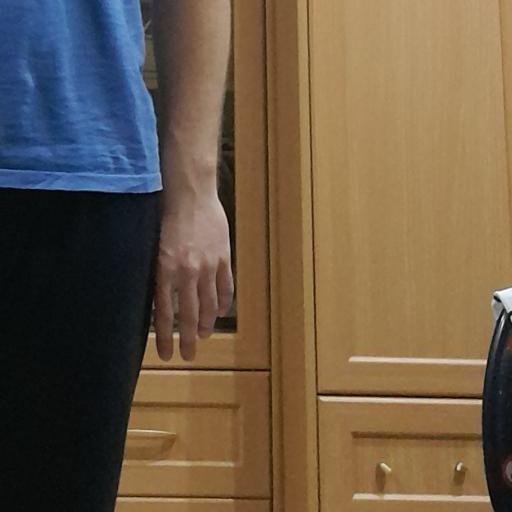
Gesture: no_gesture